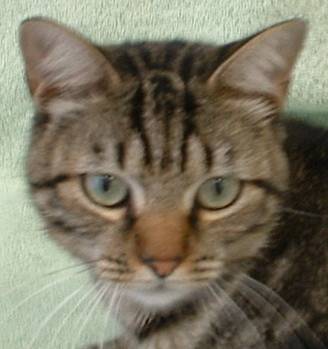
Label: cat